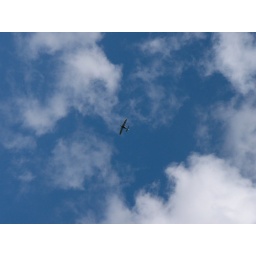
Small plane in the sky